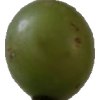
Label: grape